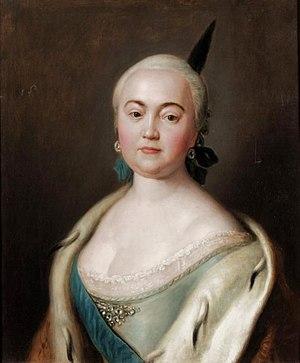
La princesse Tarakanova ou Ielizaveta Vladimirskaïa est une femme d'origine inconnue, née entre 1745 et 1753 et morte le 4 décembre 1775 à Saint-Pétersbourg dans l'Empire russe.